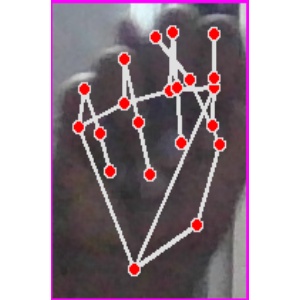
अक्षर: न